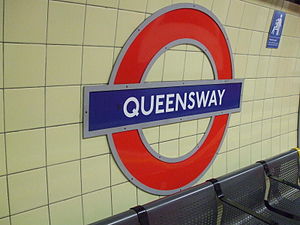
Queensway Station / Galleri
Queensway Station er en London Underground-station på Central line, kun lige indenfor City of Westminsters grænse til Kensington and Chelsea-distriktet. Den ligger ved krydset mellem Queensway og Bayswater Road og er nordvest for Kensington Gardens. Den er mellem Notting Hill Gate mod vest og Lancaster Gate mod øst og er i takstzone 1.